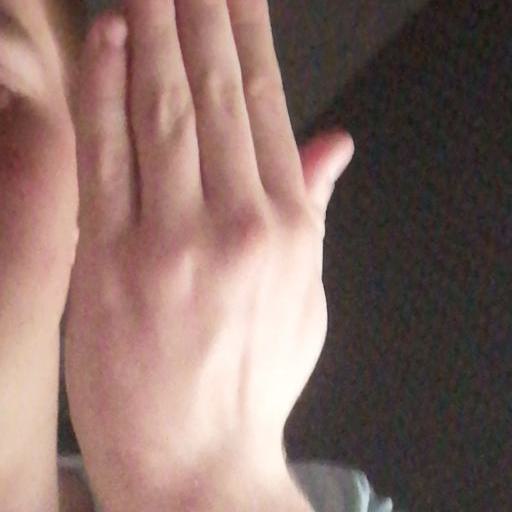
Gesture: stop_inverted